Tamale

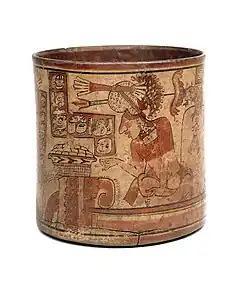
The Fenton Vase

In the pre-Columbian era, the Mayas ate tamales and often served them at feasts and festivals. The Classic Maya hieroglyph for tamales has been identified on pots and other objects dating back to the Classic Era (200–1000 CE), although they likely were eaten much earlier. Tamales appear often in ceramic ware from the Mayan Classic era (200–1000 CE). The Fenton vase shows a plate of unwrapped tamales being offered as a penance to a powerful Mayan nobleman. While tortillas are the basis for the contemporary Maya diet, remarkably little evidence exists for tortilla production among the Classic period Maya. A lack of griddles in the archaeological record suggests that the primary foodstuff of the Mesoamerican diet may have been the "tamal", a cooked, vegetal-wrapped mass of maize dough. Tamales are cooked without the use of ceramic technologies and therefore the form of the tamale is thought to predate the tortilla. Similarities between the two maize products can be found in both the ingredients, preparation techniques, and the linguistic ambiguity exhibited by the pan-Mayan term "wa" referring to a basic, daily consumed maize product that can refer to either tortillas or tamales.